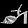
Label: Sandal